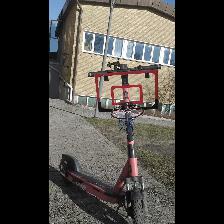
Label: NonHuman